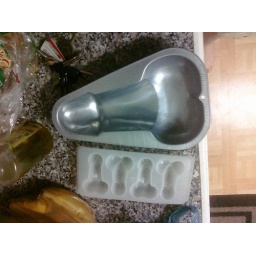
Found in a high cabinet in my house - left by the pevious owner I a ssume :)